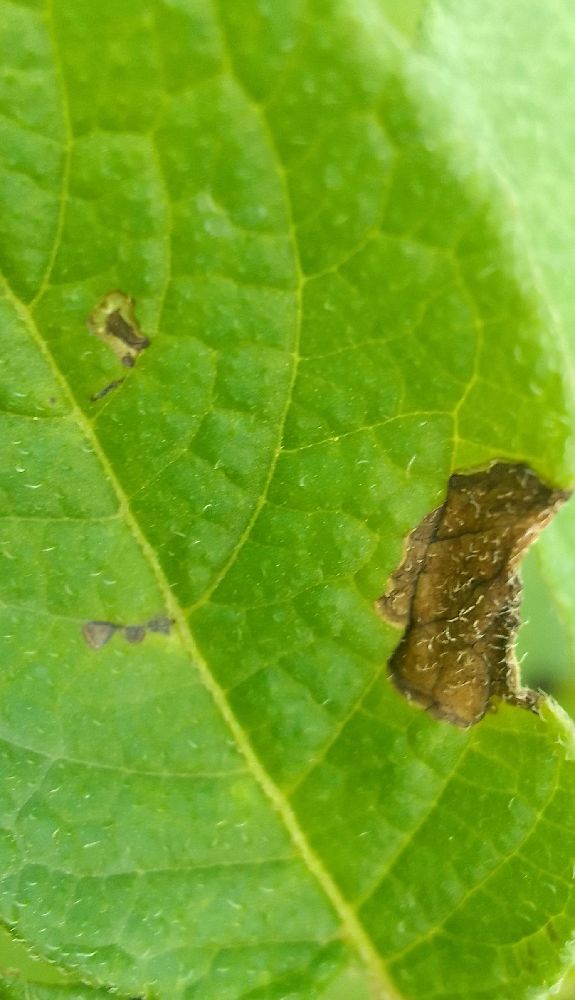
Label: Late blight